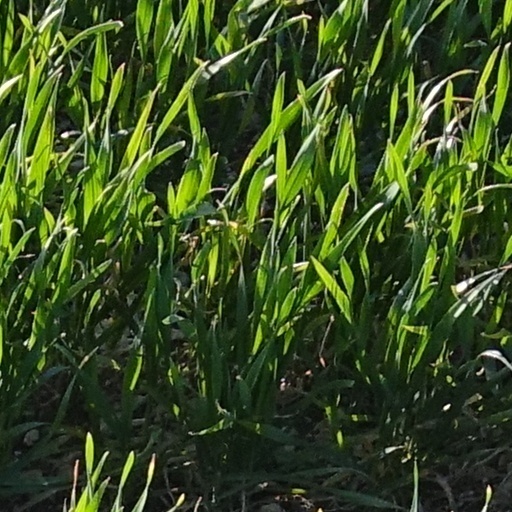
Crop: wheat